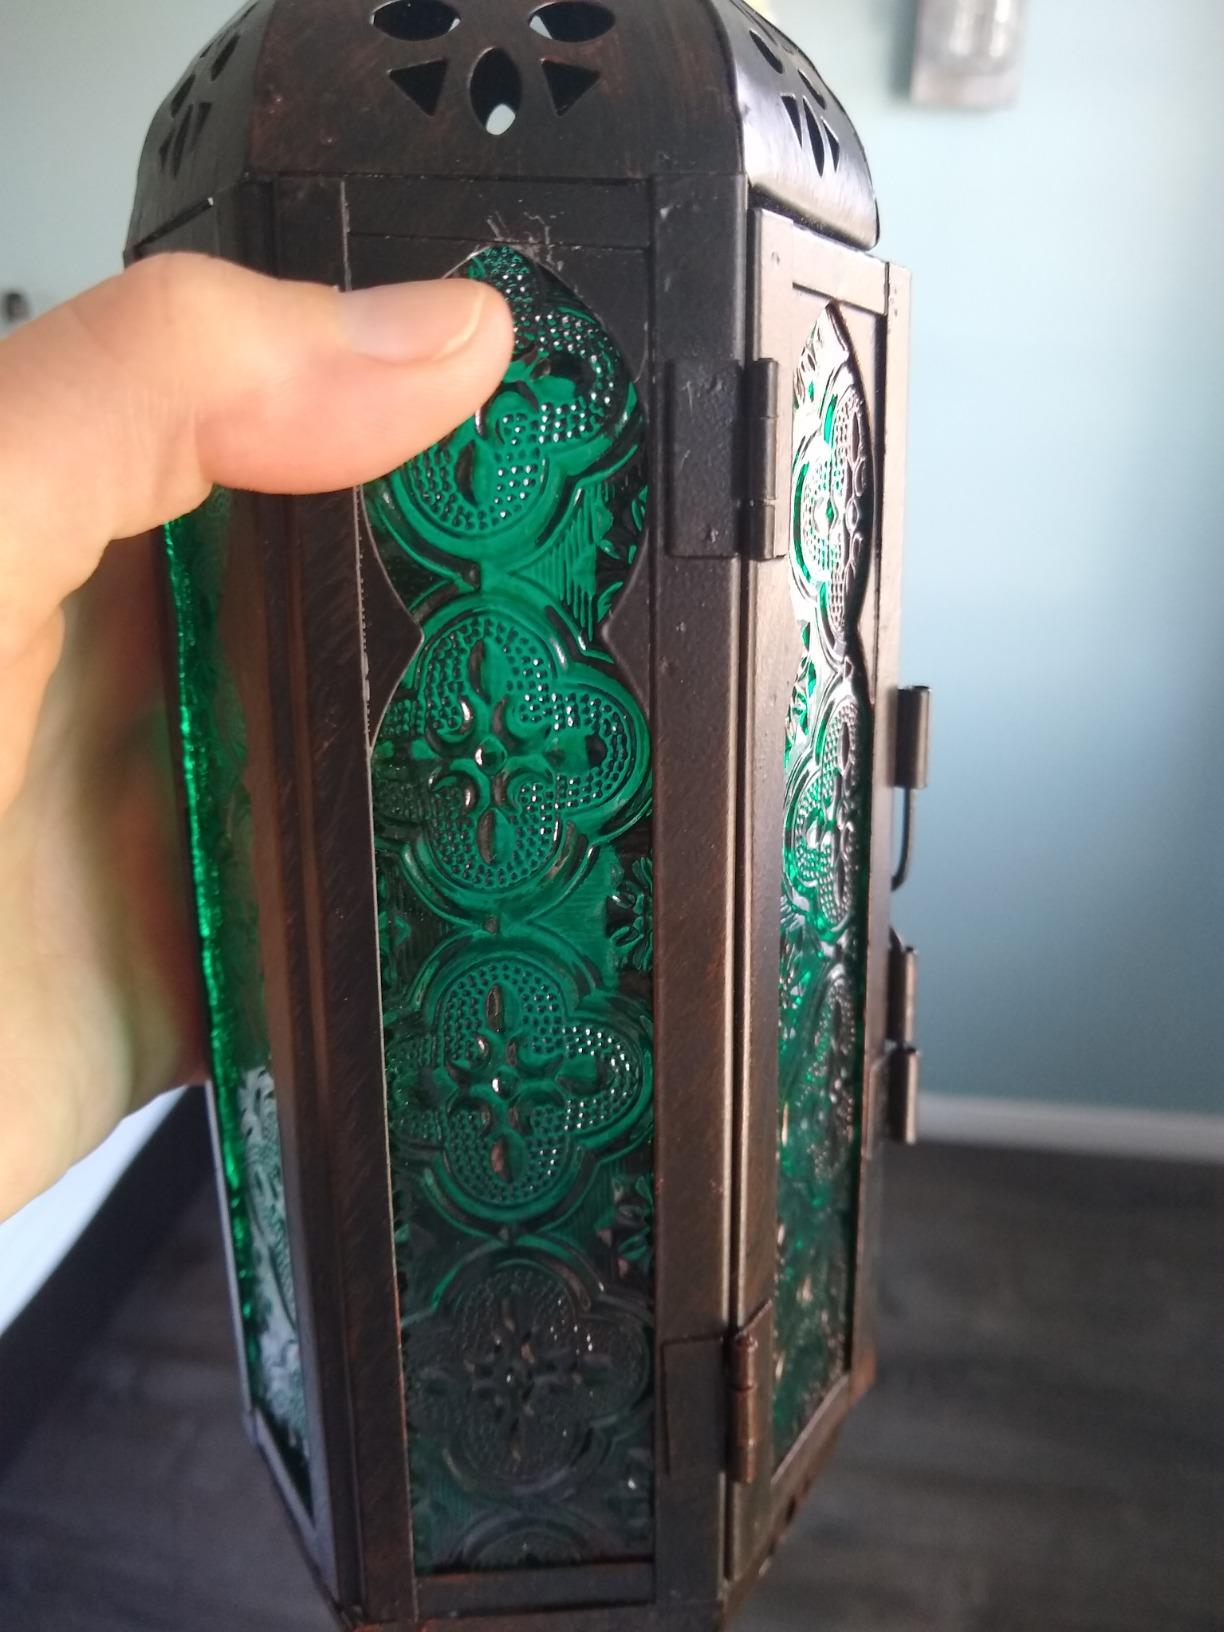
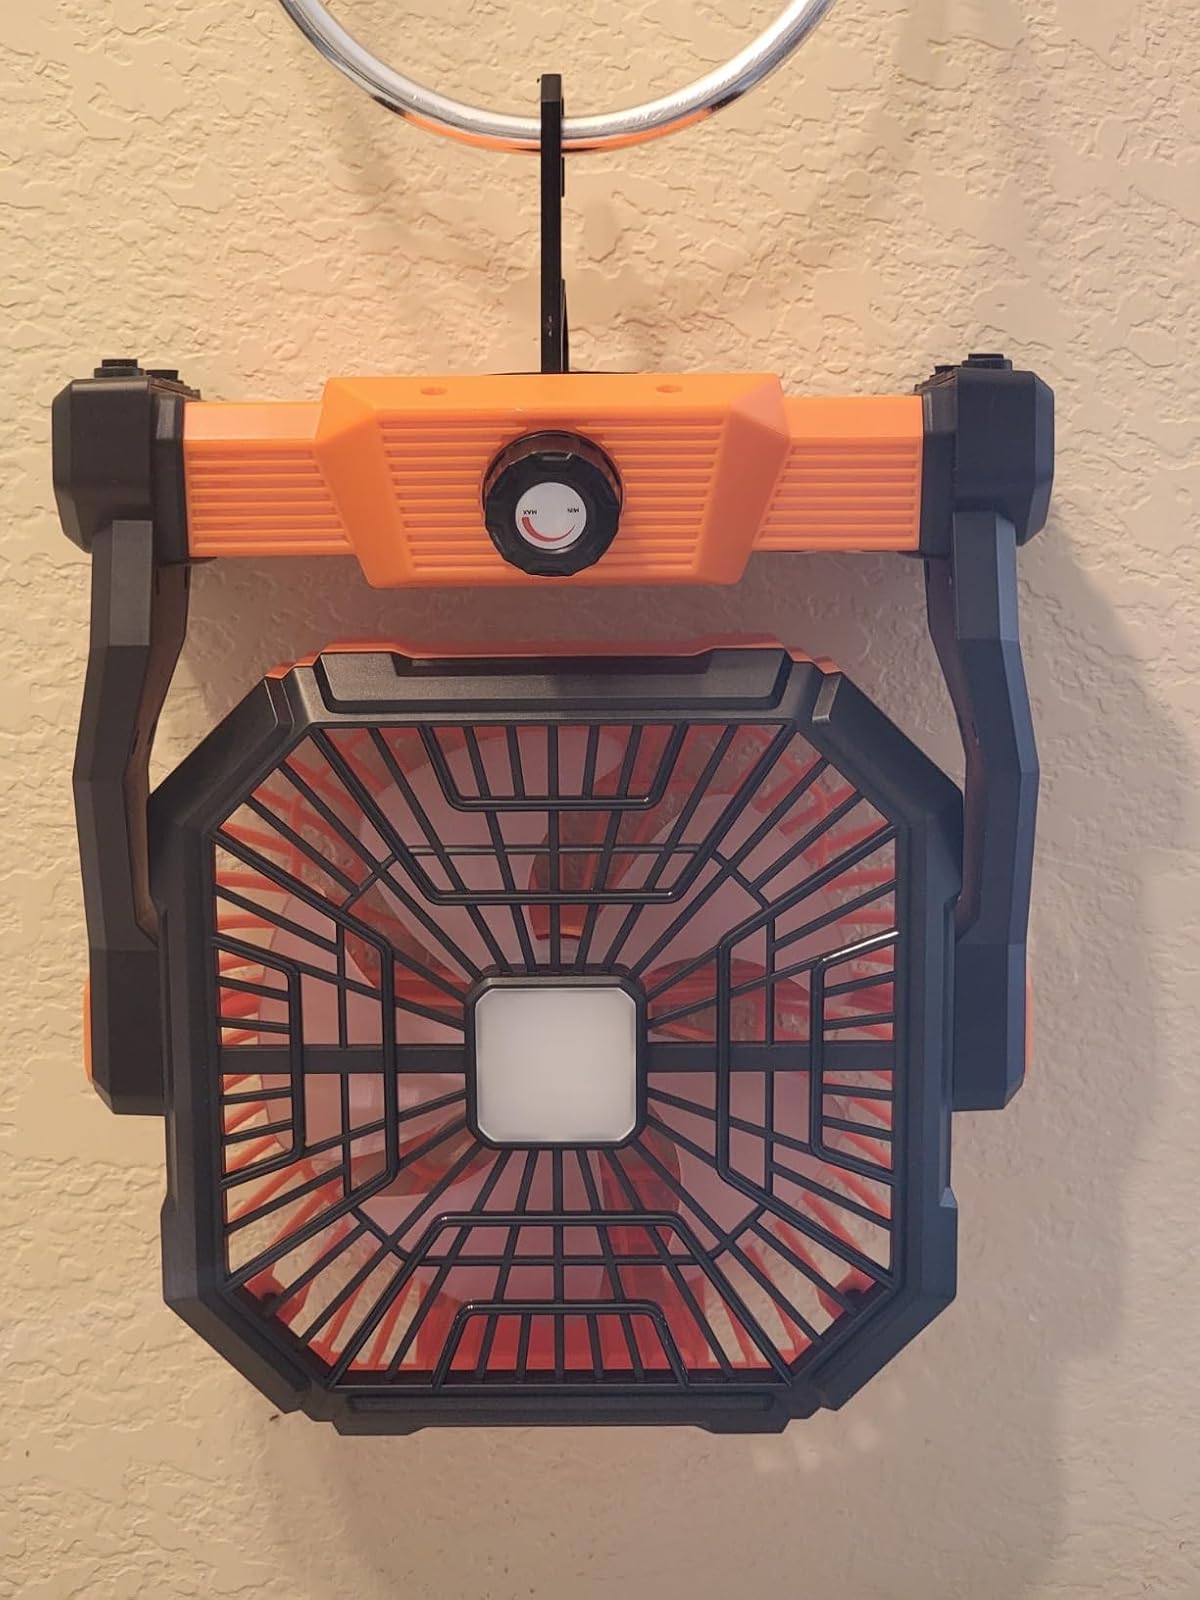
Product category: lantern
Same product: no